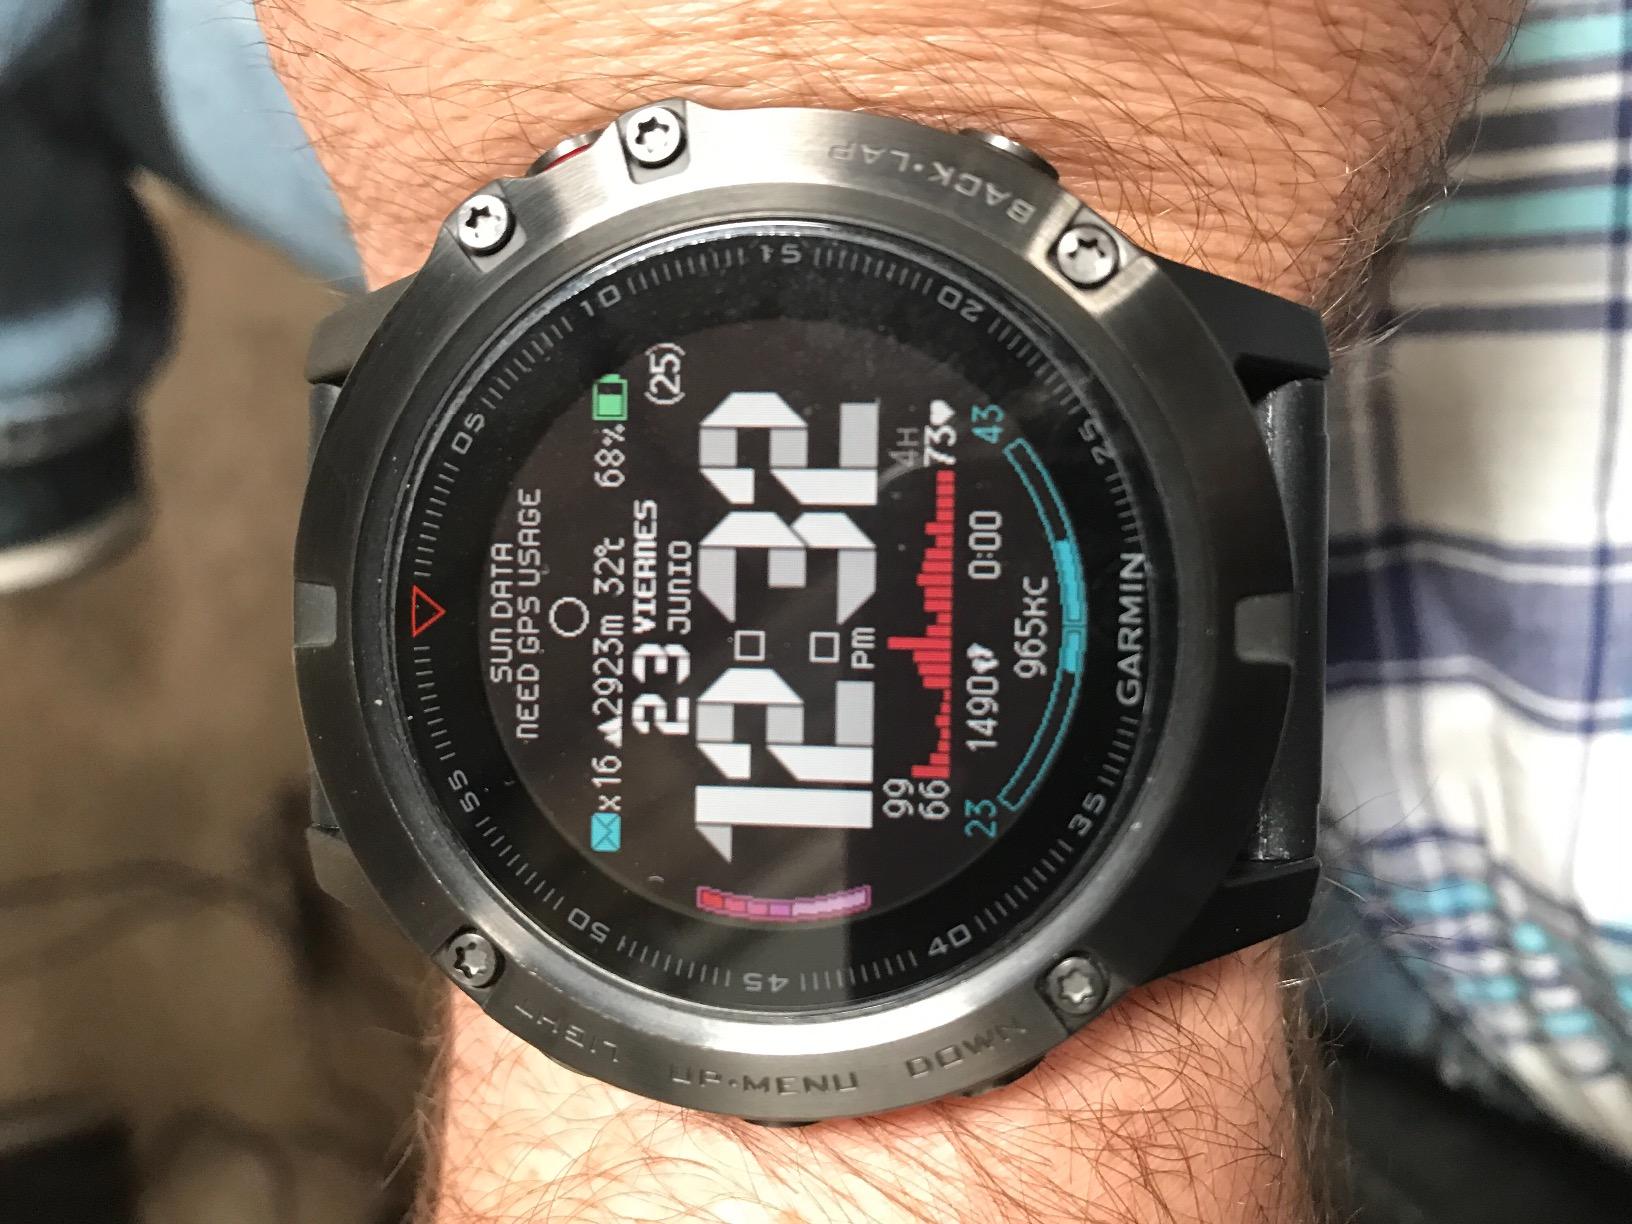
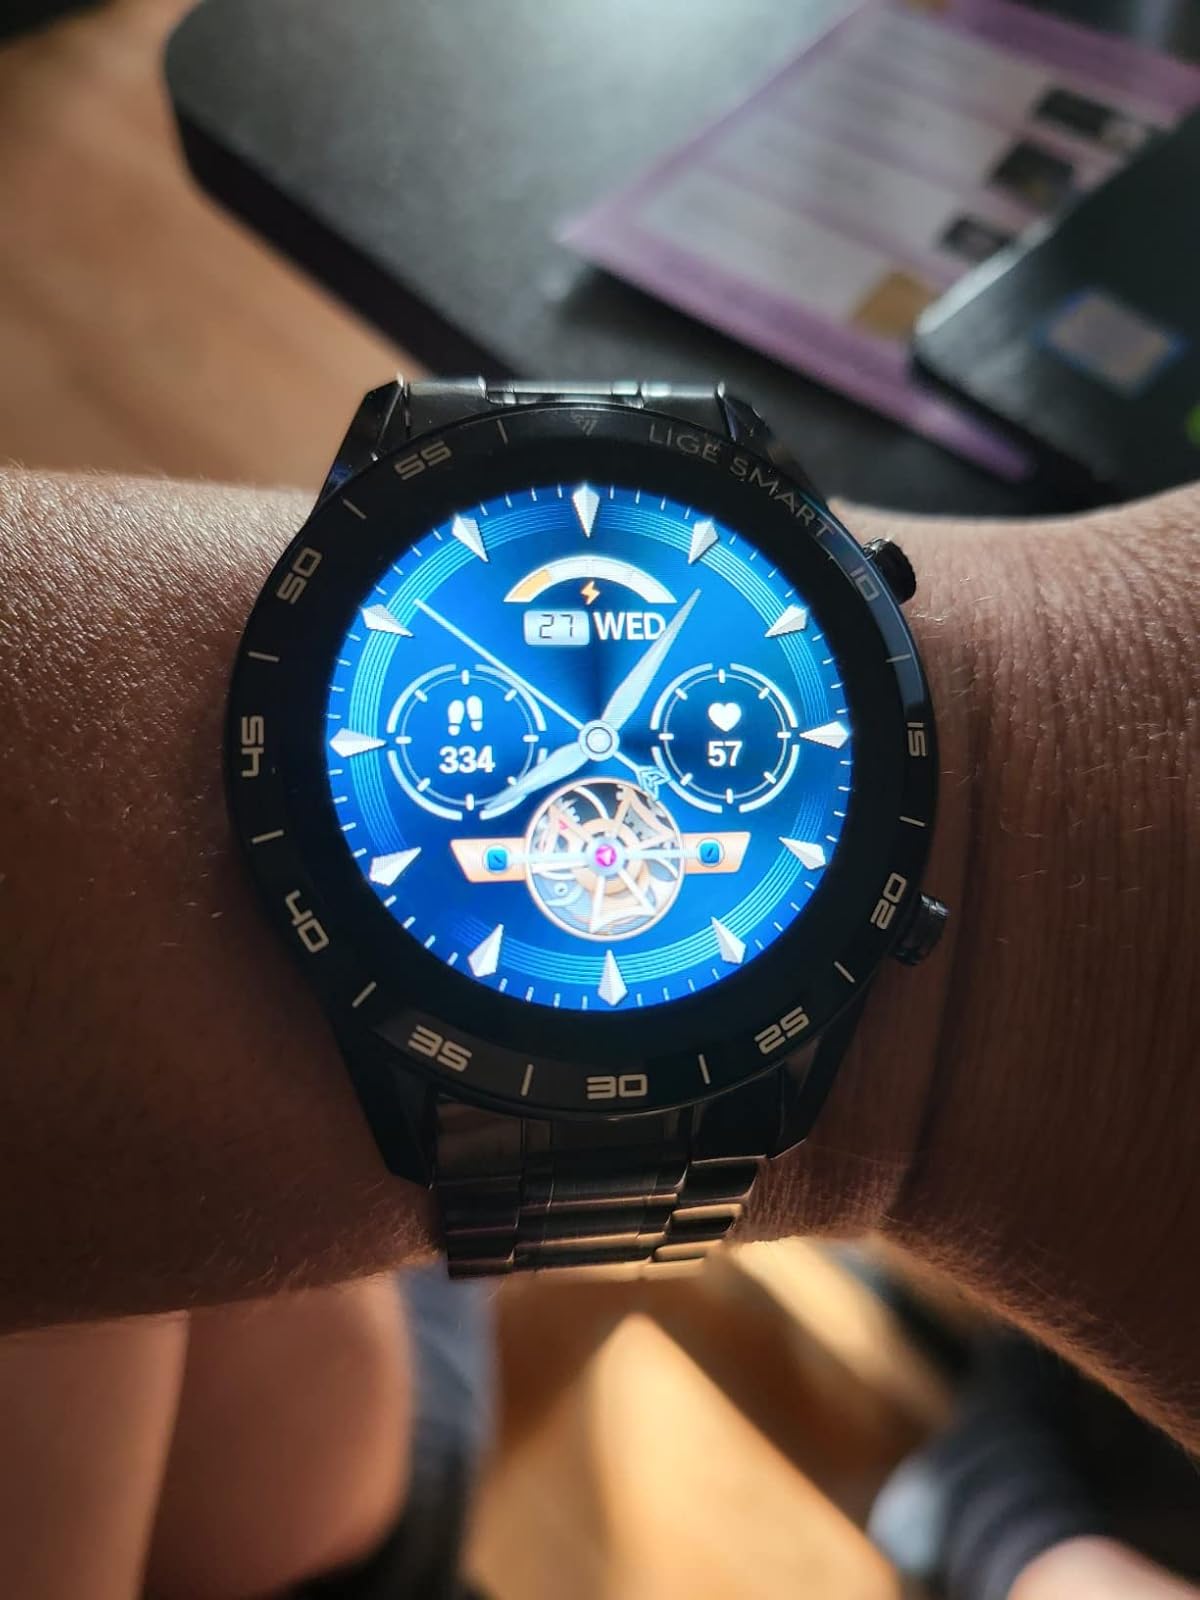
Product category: smartwatch
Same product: no